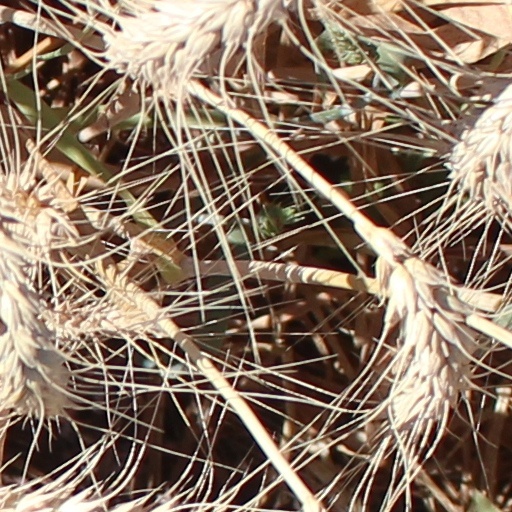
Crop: wheat